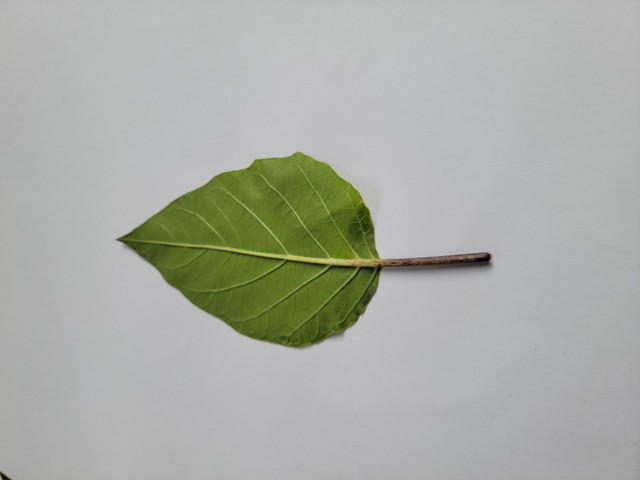
Plant: kalodhutura